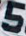
Number: 5